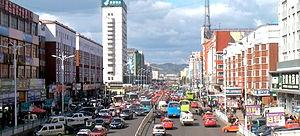
Le district de Jiguan est une subdivision administrative de la province du Heilongjiang en Chine. Il est placé sous la juridiction de la ville-préfecture de Jixi.